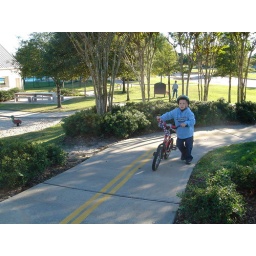
park near the house has a bike trail